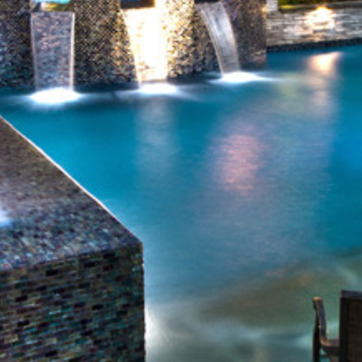
Material: water